Aji River (Gujarat)

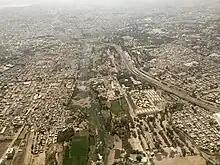
An Aerial Image of the Aji River flowing through Rajkot

The Aji River is one of the main rivers of the Saurashtra region in Gujarat, India. It separates Rajkot into east-west parts. There are four dams on the river, the water from which is used for agriculture and as drinking water.